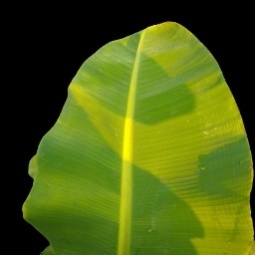
Label: Healthy